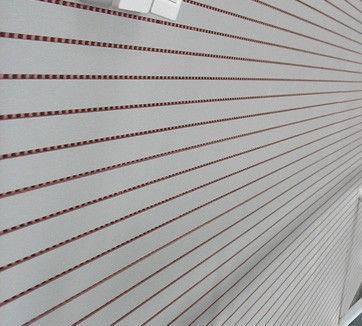
Texture: grooved